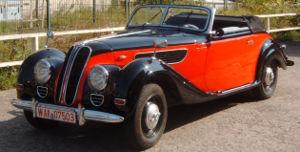
La BMW 327 est une voiture du constructeur allemand BMW construites entre 1937 et 1955.